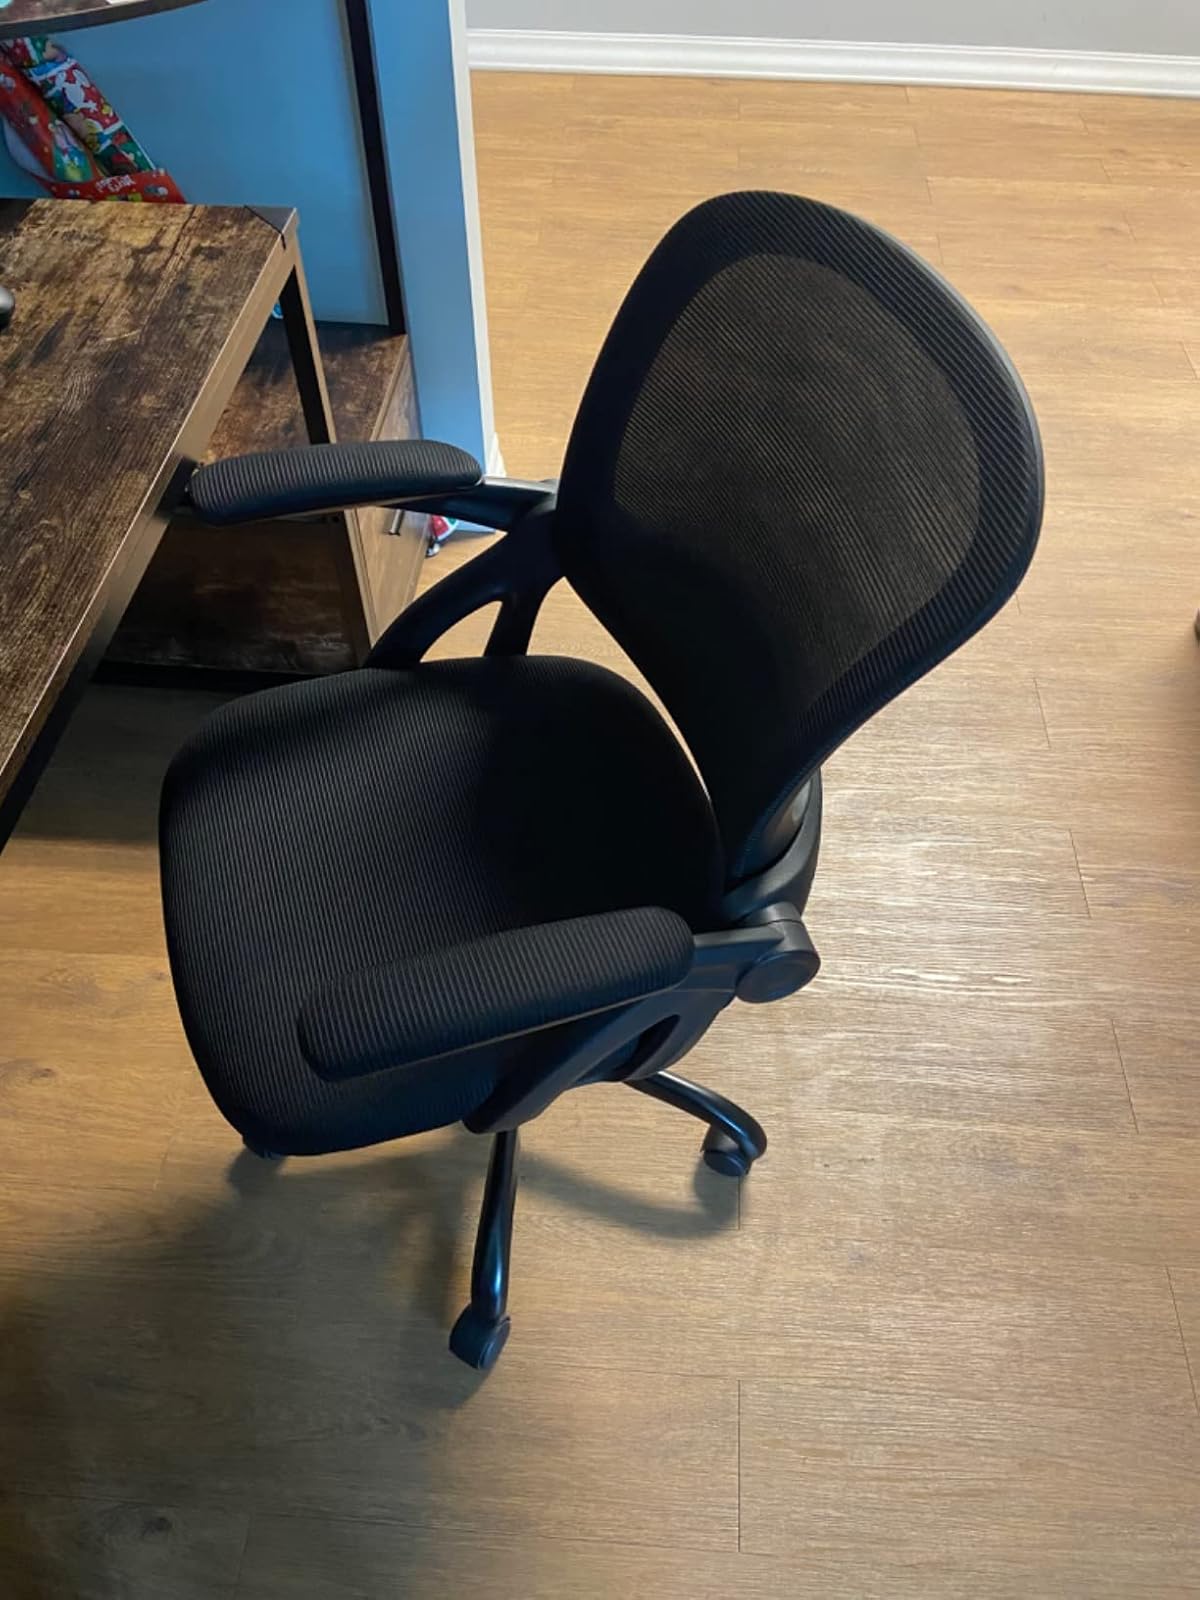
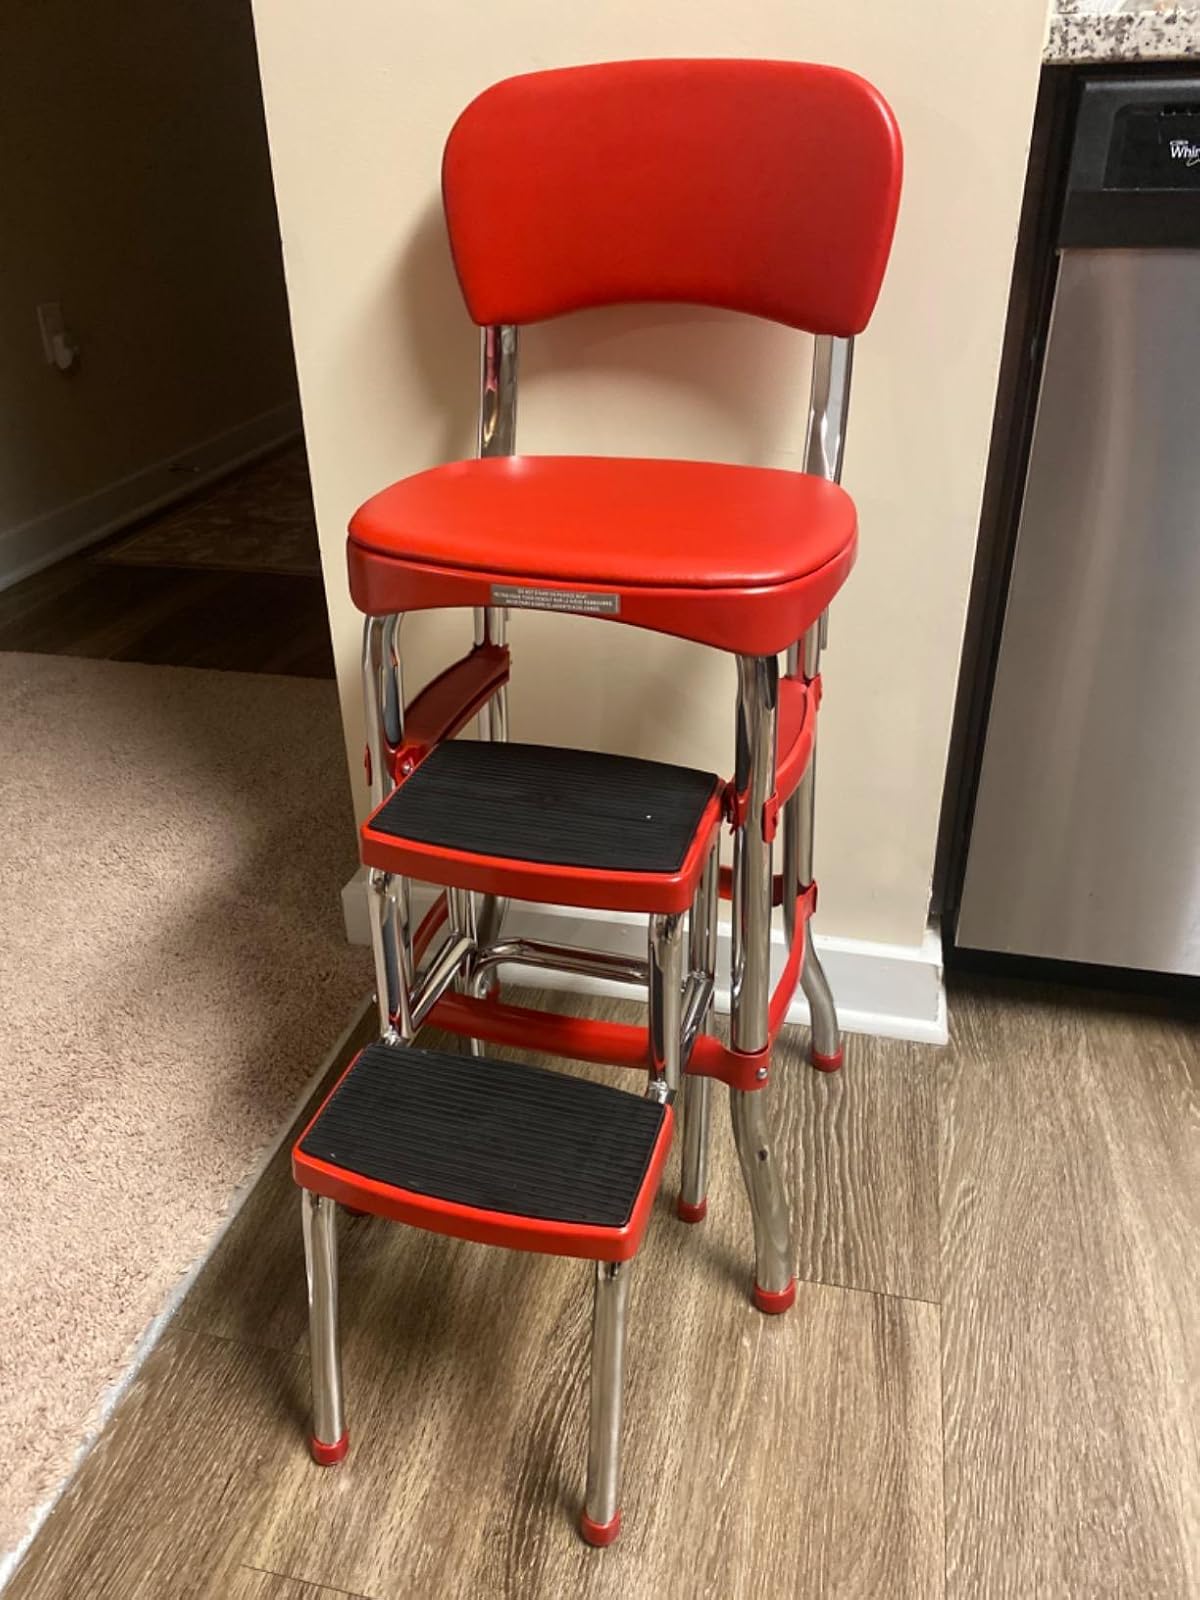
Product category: items_chair
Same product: no